James Frederick Wood

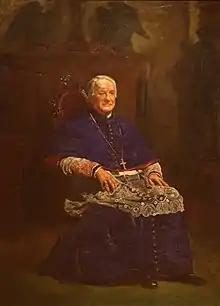
Portrait of James F. Wood by Thomas Eakins

James Frederick Bryan Wood (April 27, 1813 – June 20, 1883) was an American prelate of the Roman Catholic Church. He was the fifth Bishop and first Archbishop of Philadelphia, serving between 1860 and his death in 1883.